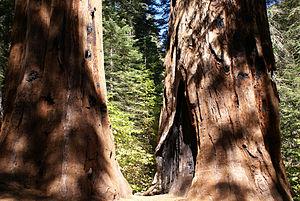
Le Merced Grove est un bosquet d'une vingtaine de séquoias géants dans le comté de Mariposa, en Californie. Il est protégé au sein du parc national de Yosemite.